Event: Nepal Earthquake
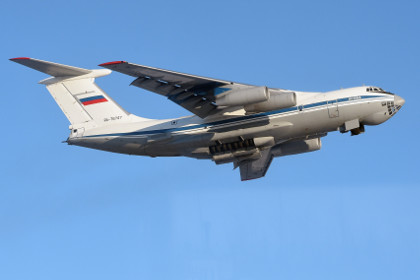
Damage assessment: no_damage